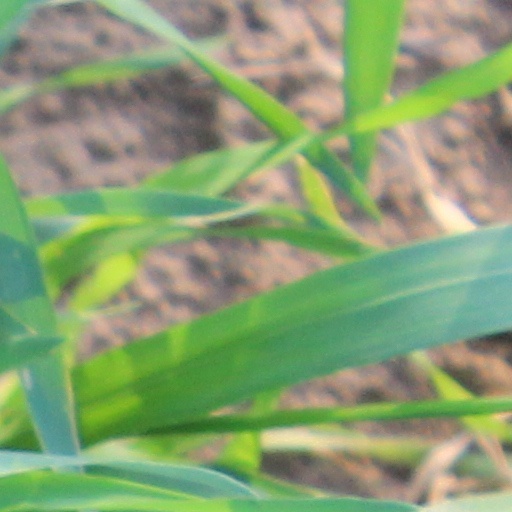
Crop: wheat